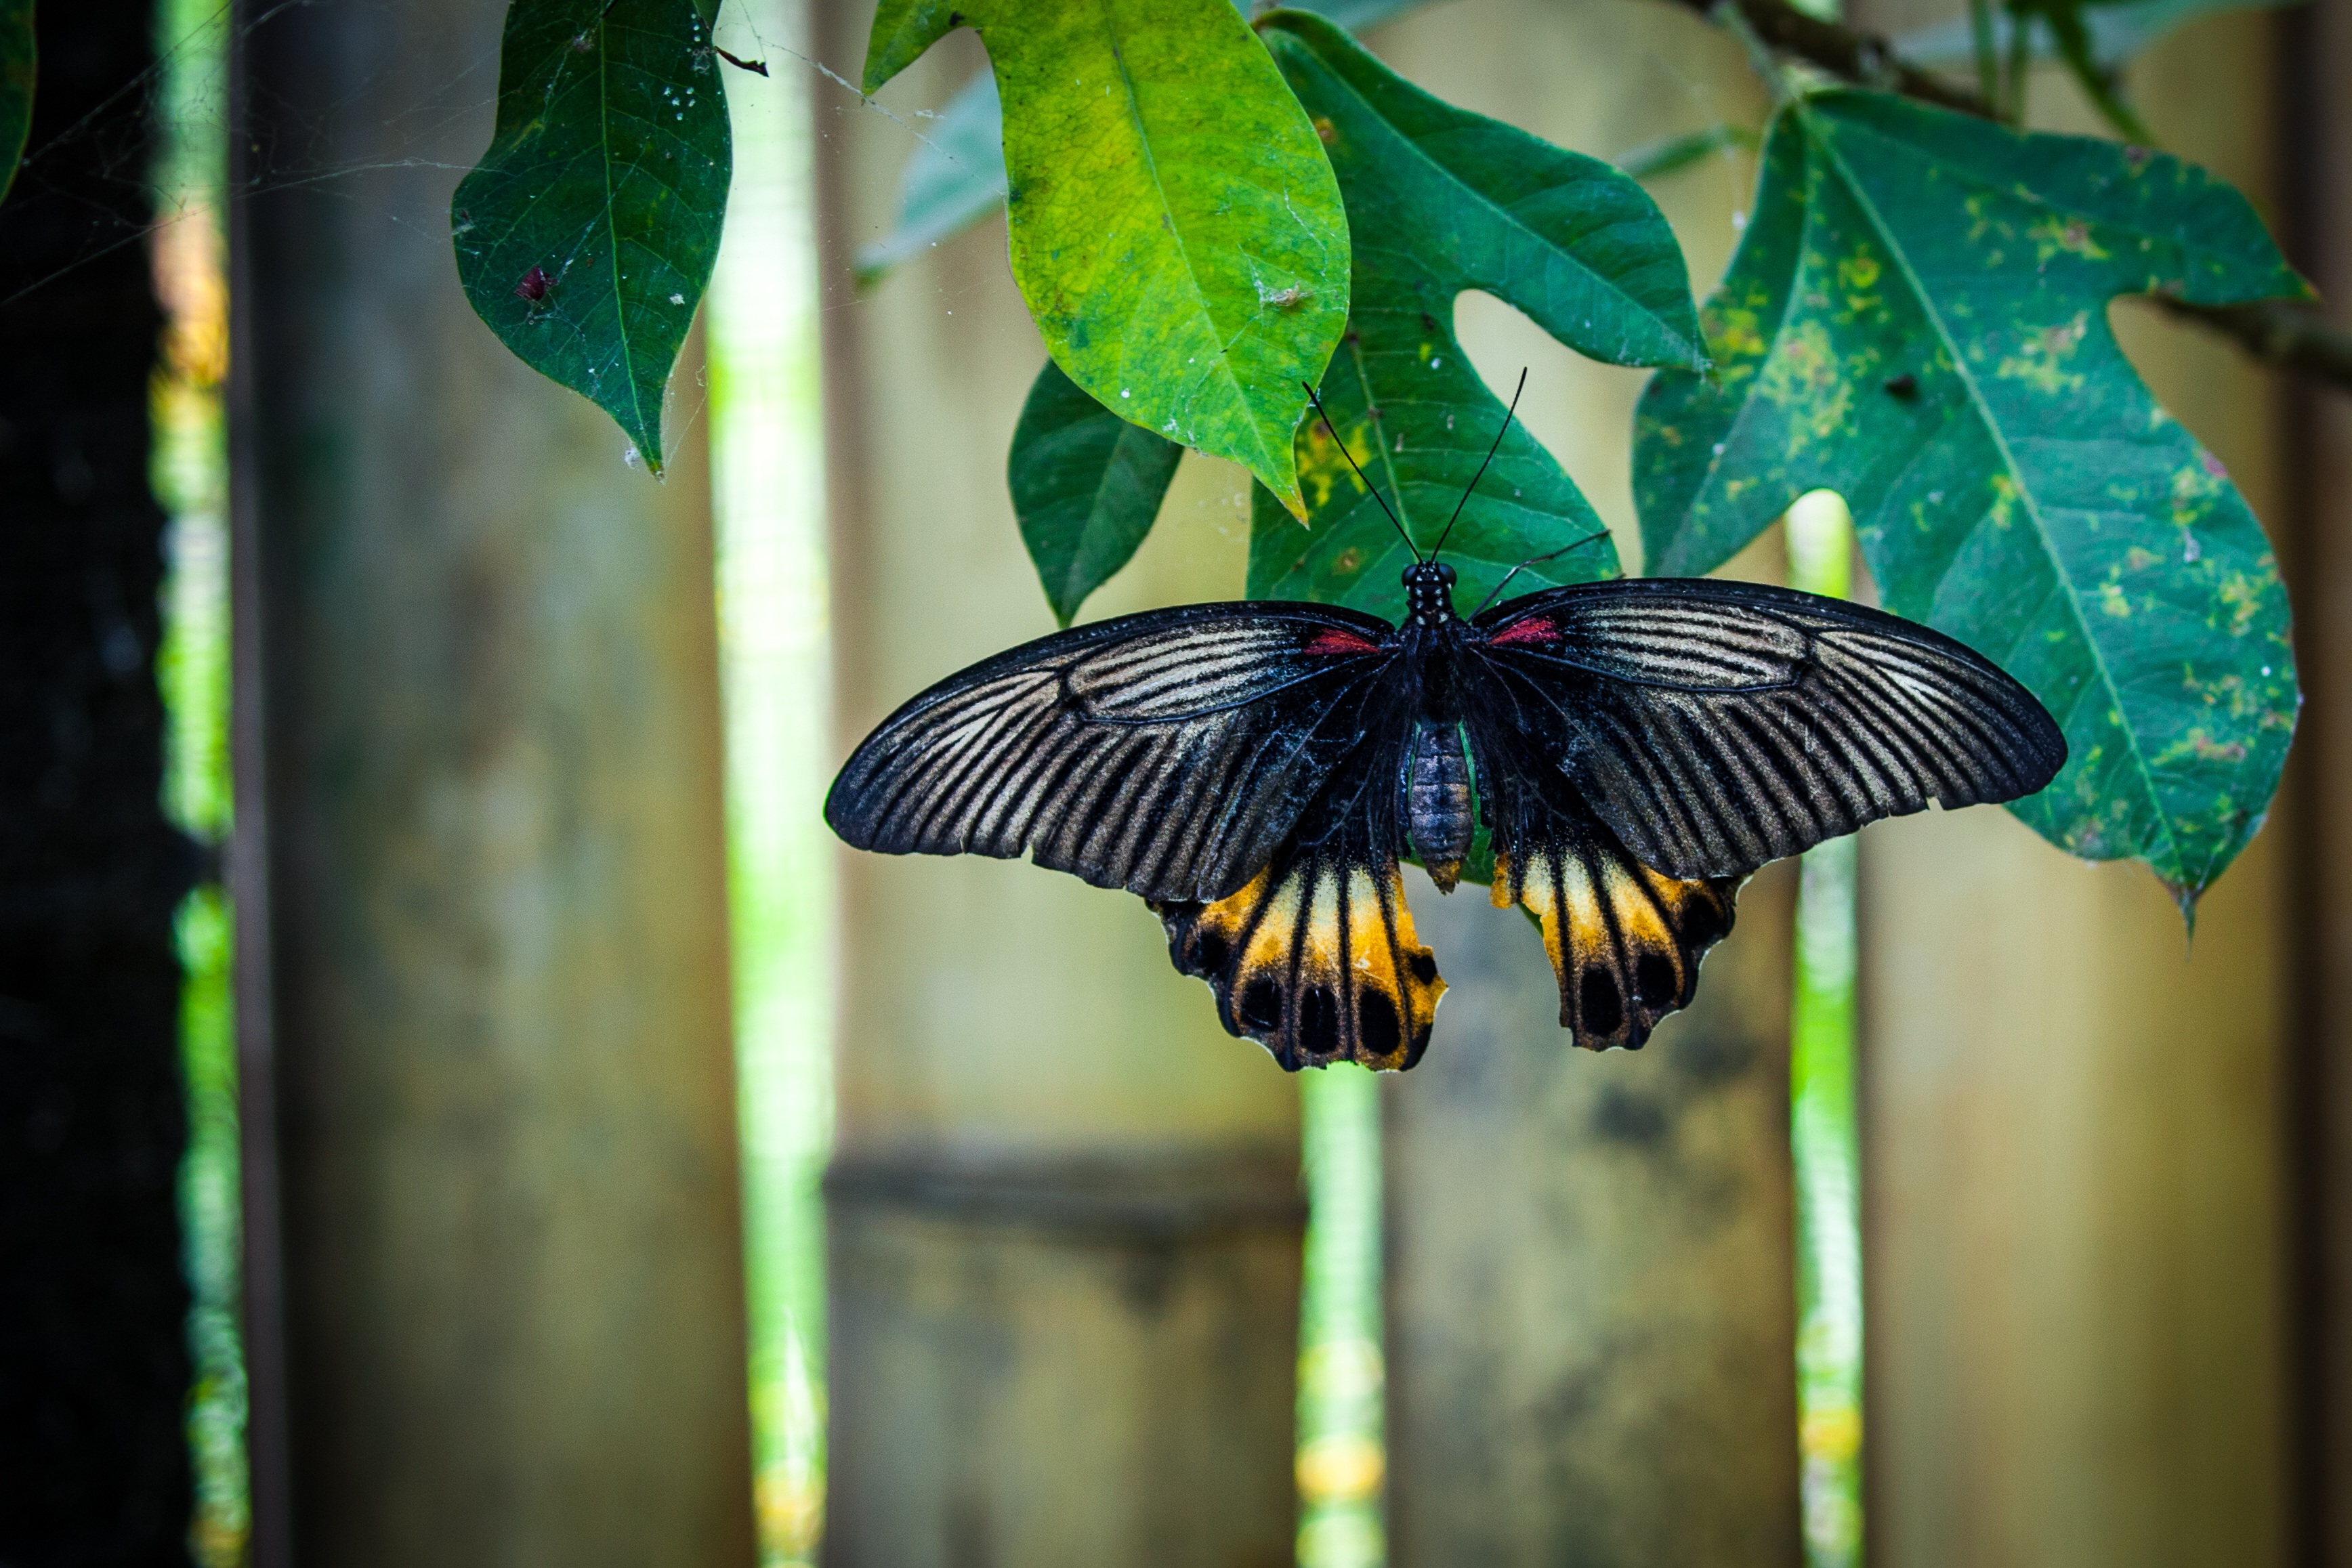
nature, wing, leaf, flower, animal, green, insect, botany, butterfly, close, fauna, invertebrate, close up, monarch butterfly, tropics, macro photography, arthropod, pollinator, moths and butterflies